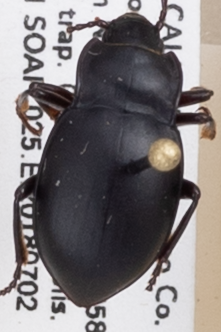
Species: Metrius contractus
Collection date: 2018-07-02
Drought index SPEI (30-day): -0.884
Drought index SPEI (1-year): -0.32
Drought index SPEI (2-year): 0.8